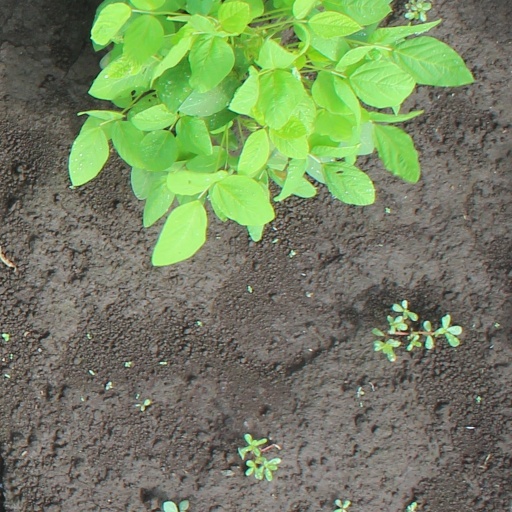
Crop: soybean